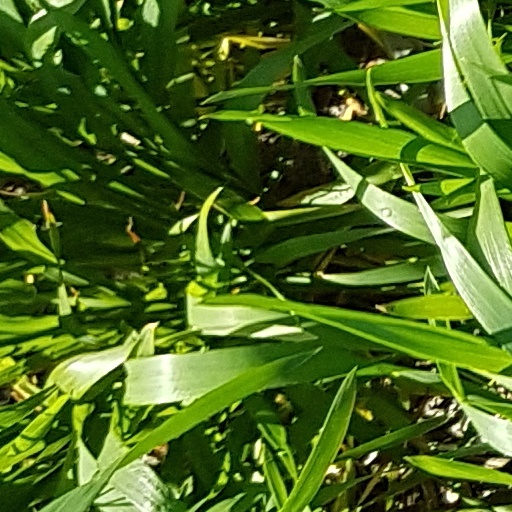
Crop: wheat